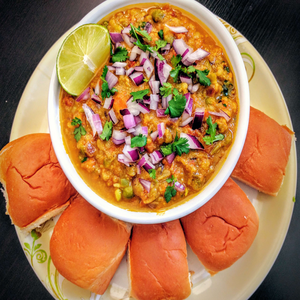
Dish: pavbhaji